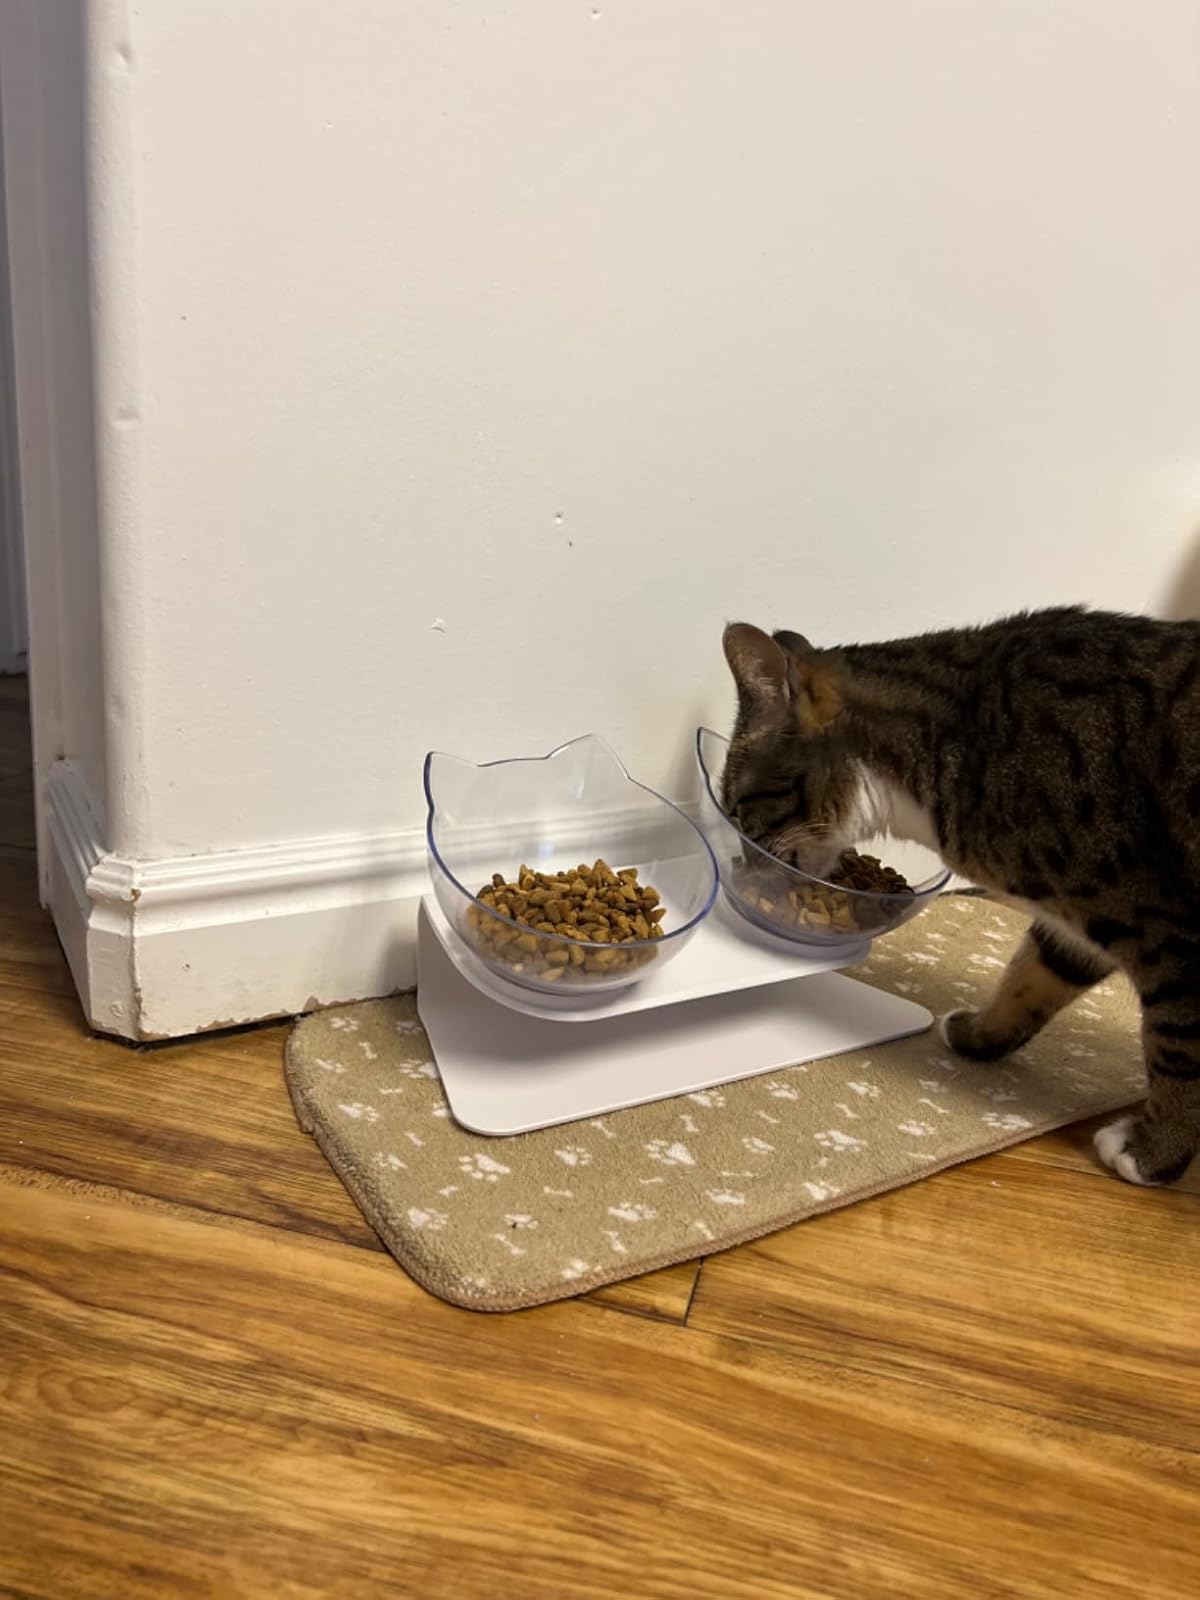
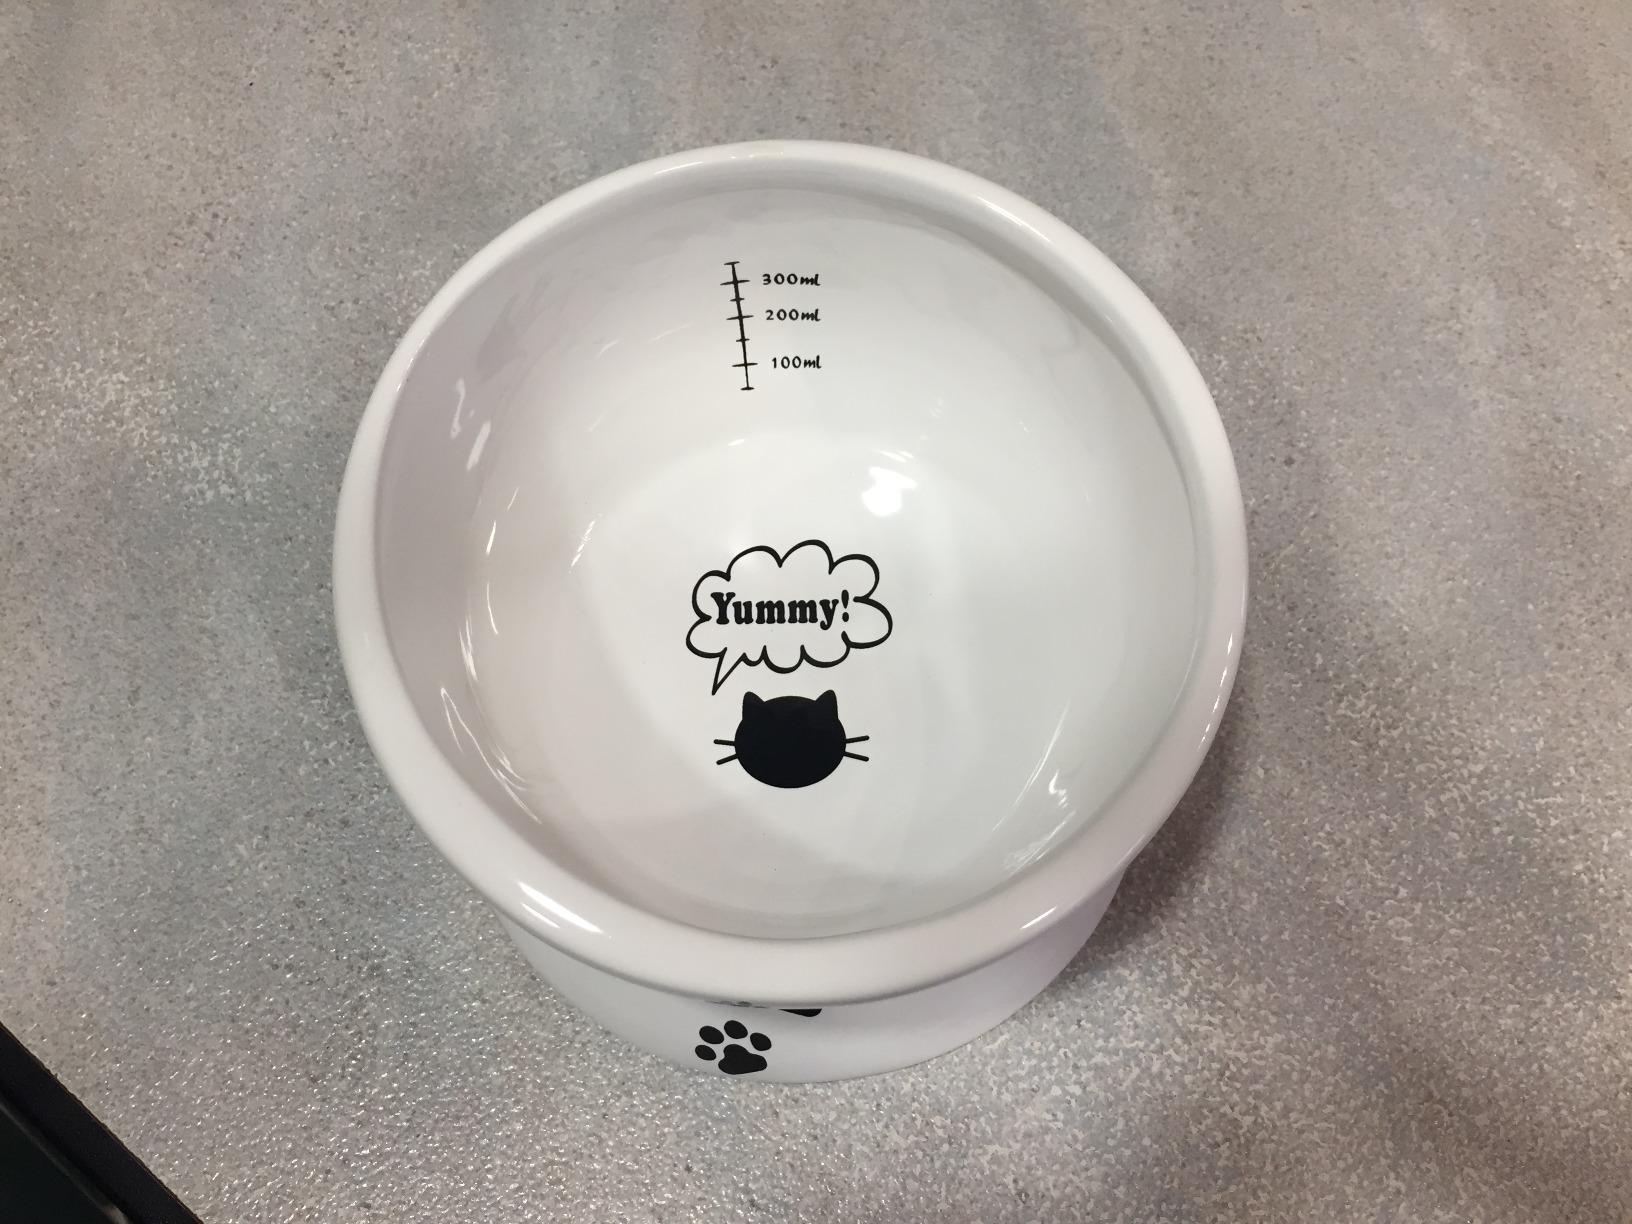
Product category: items_bowl
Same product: no